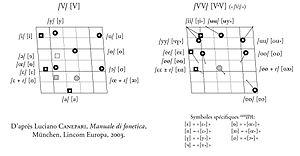
Cet article donne la prononciation suédoise neutre au moyen des symboles de l’alphabet phonétique international.